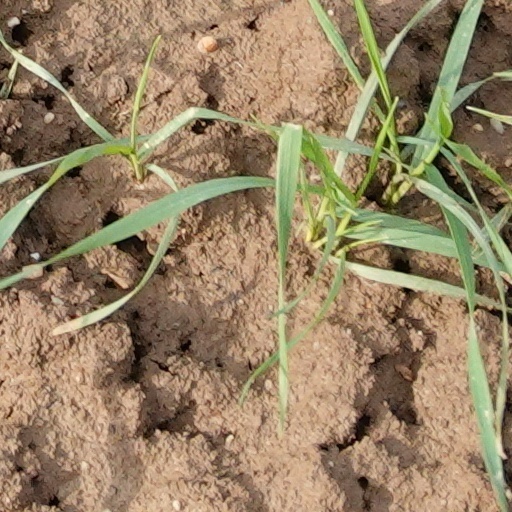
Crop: wheat